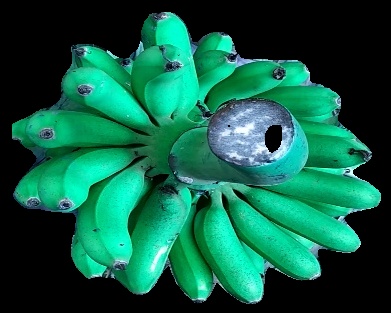
Variety: rasbale
Grade: grade1